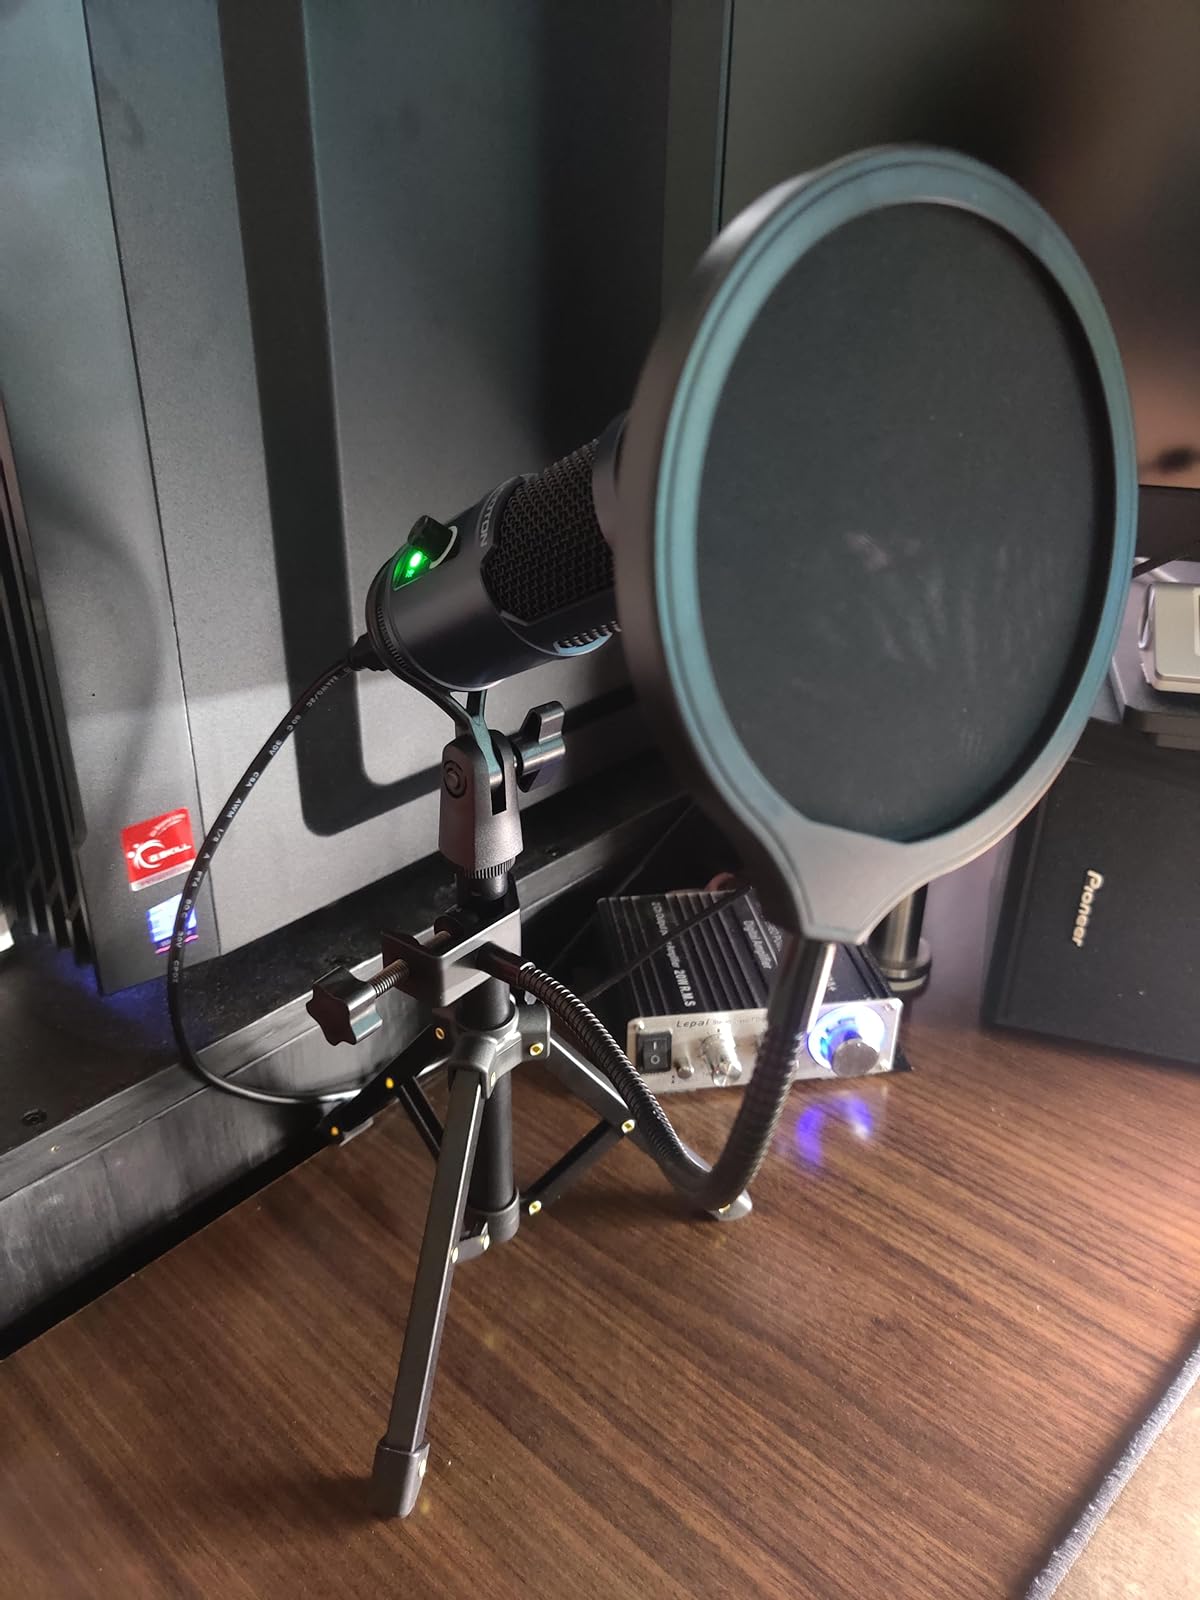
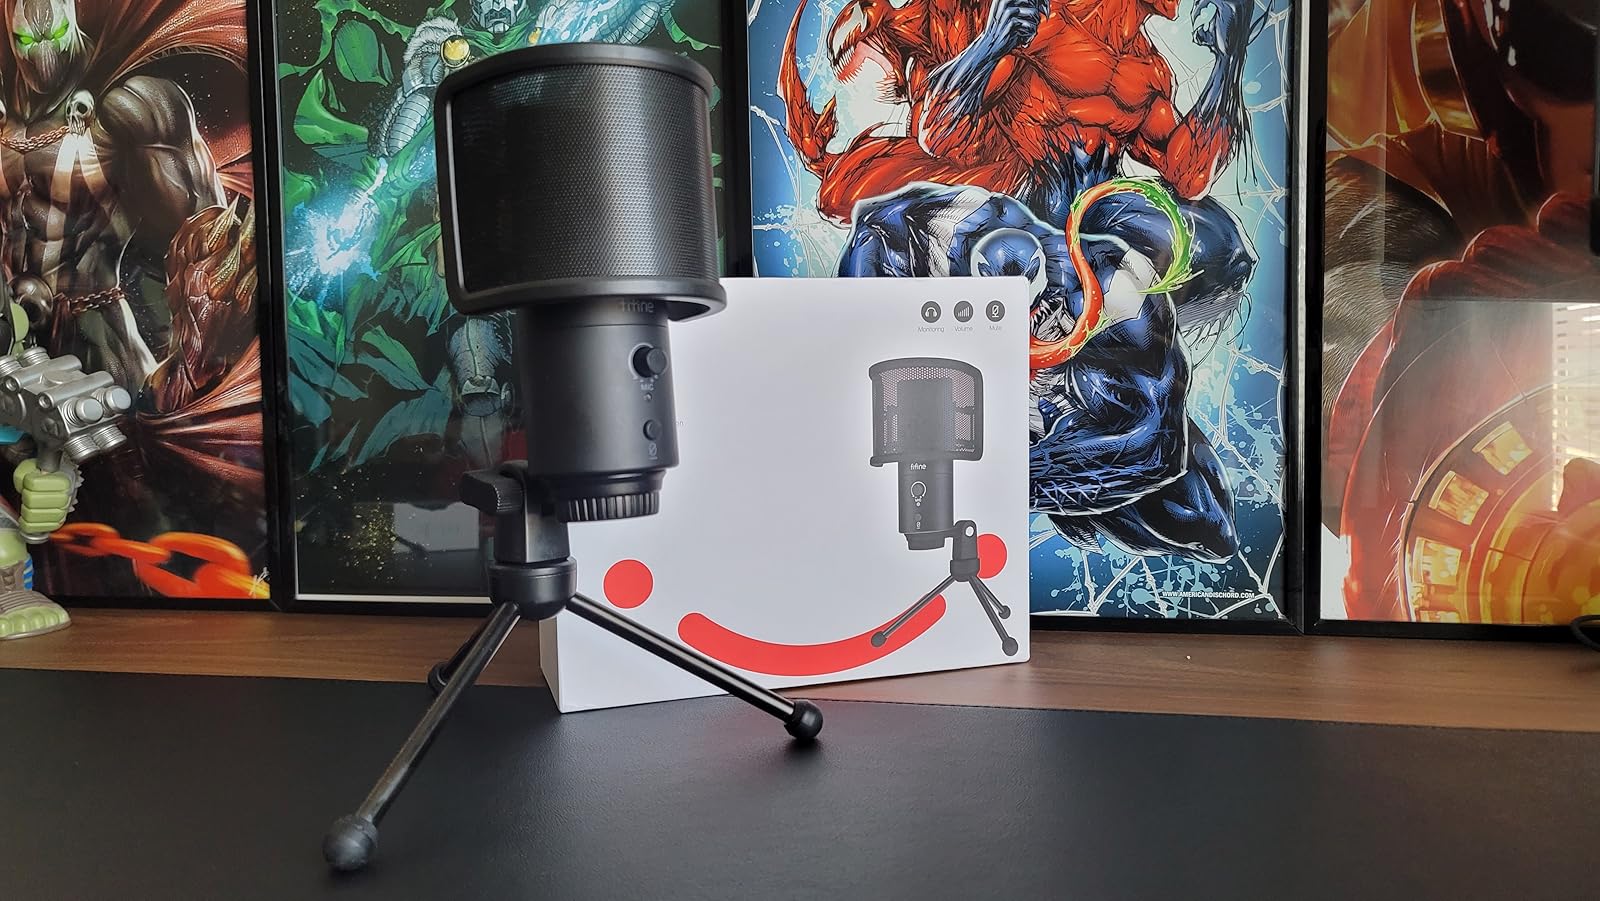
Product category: microphone
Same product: no